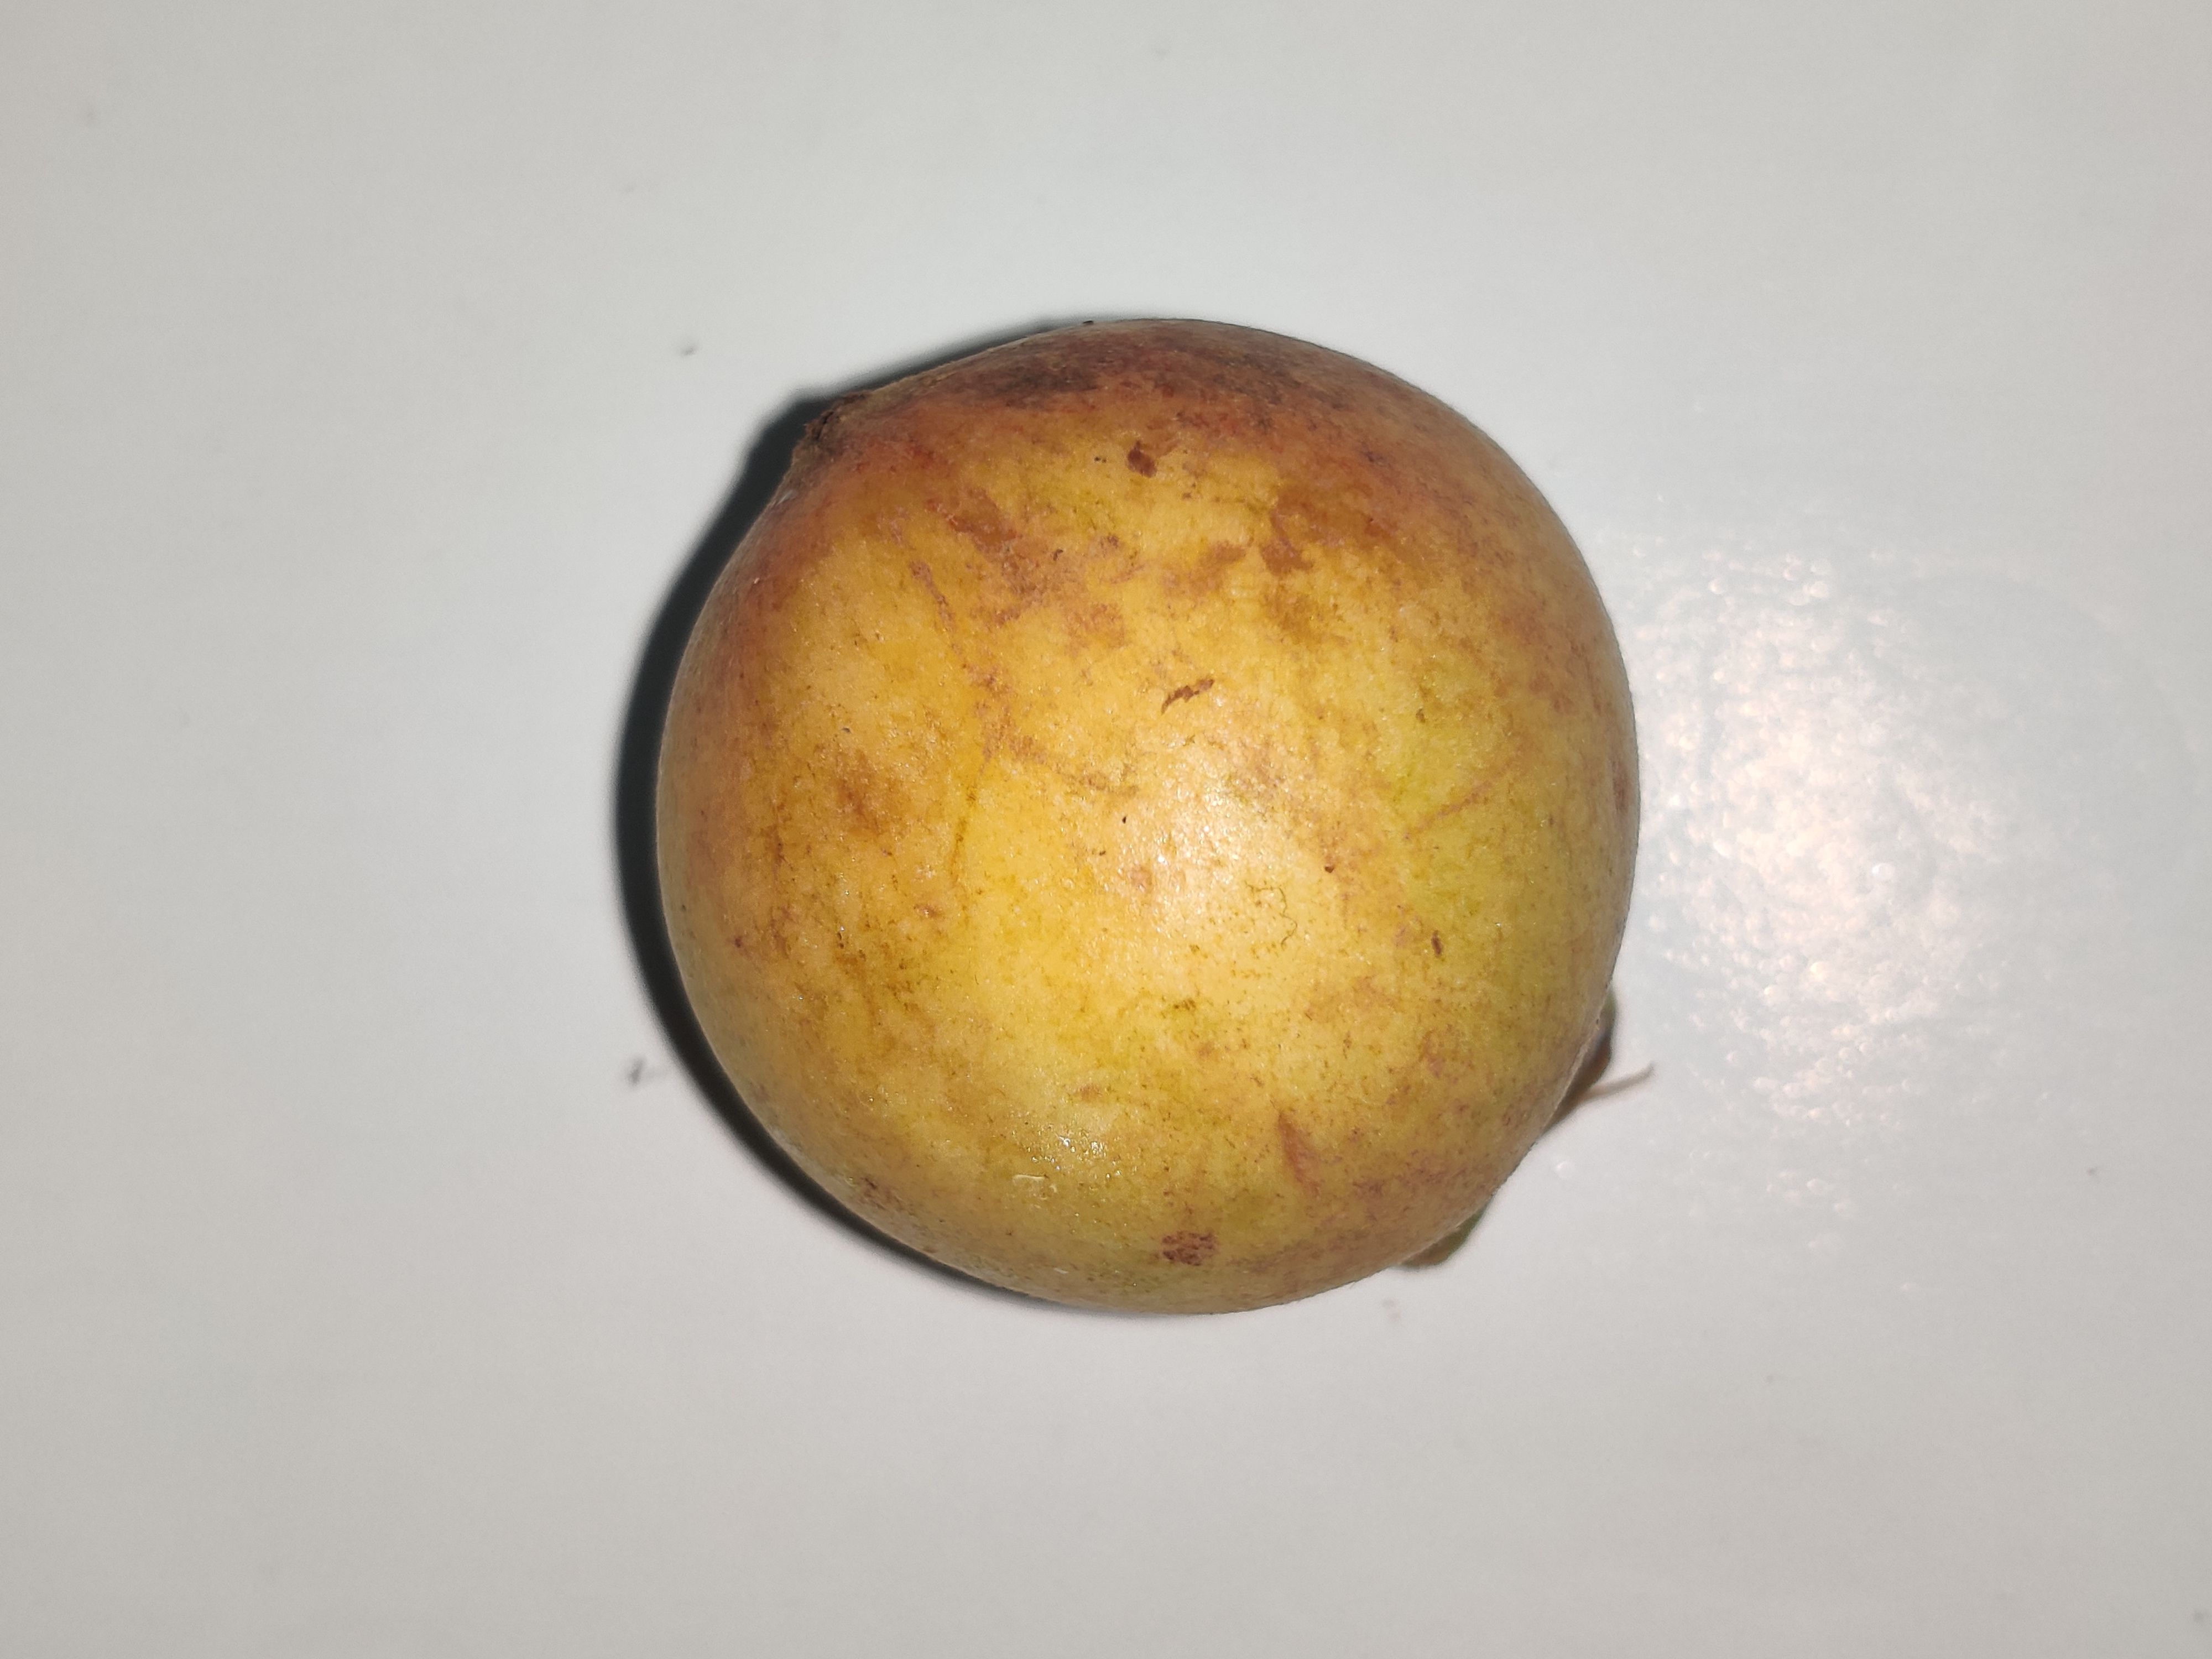
Fruit: burmese-grape
Grade: 1st-grade